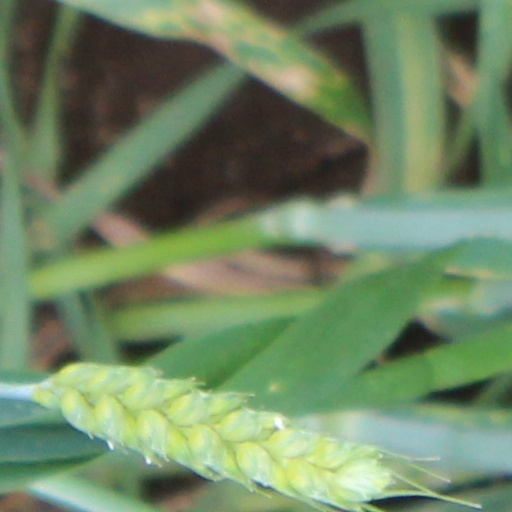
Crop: wheat